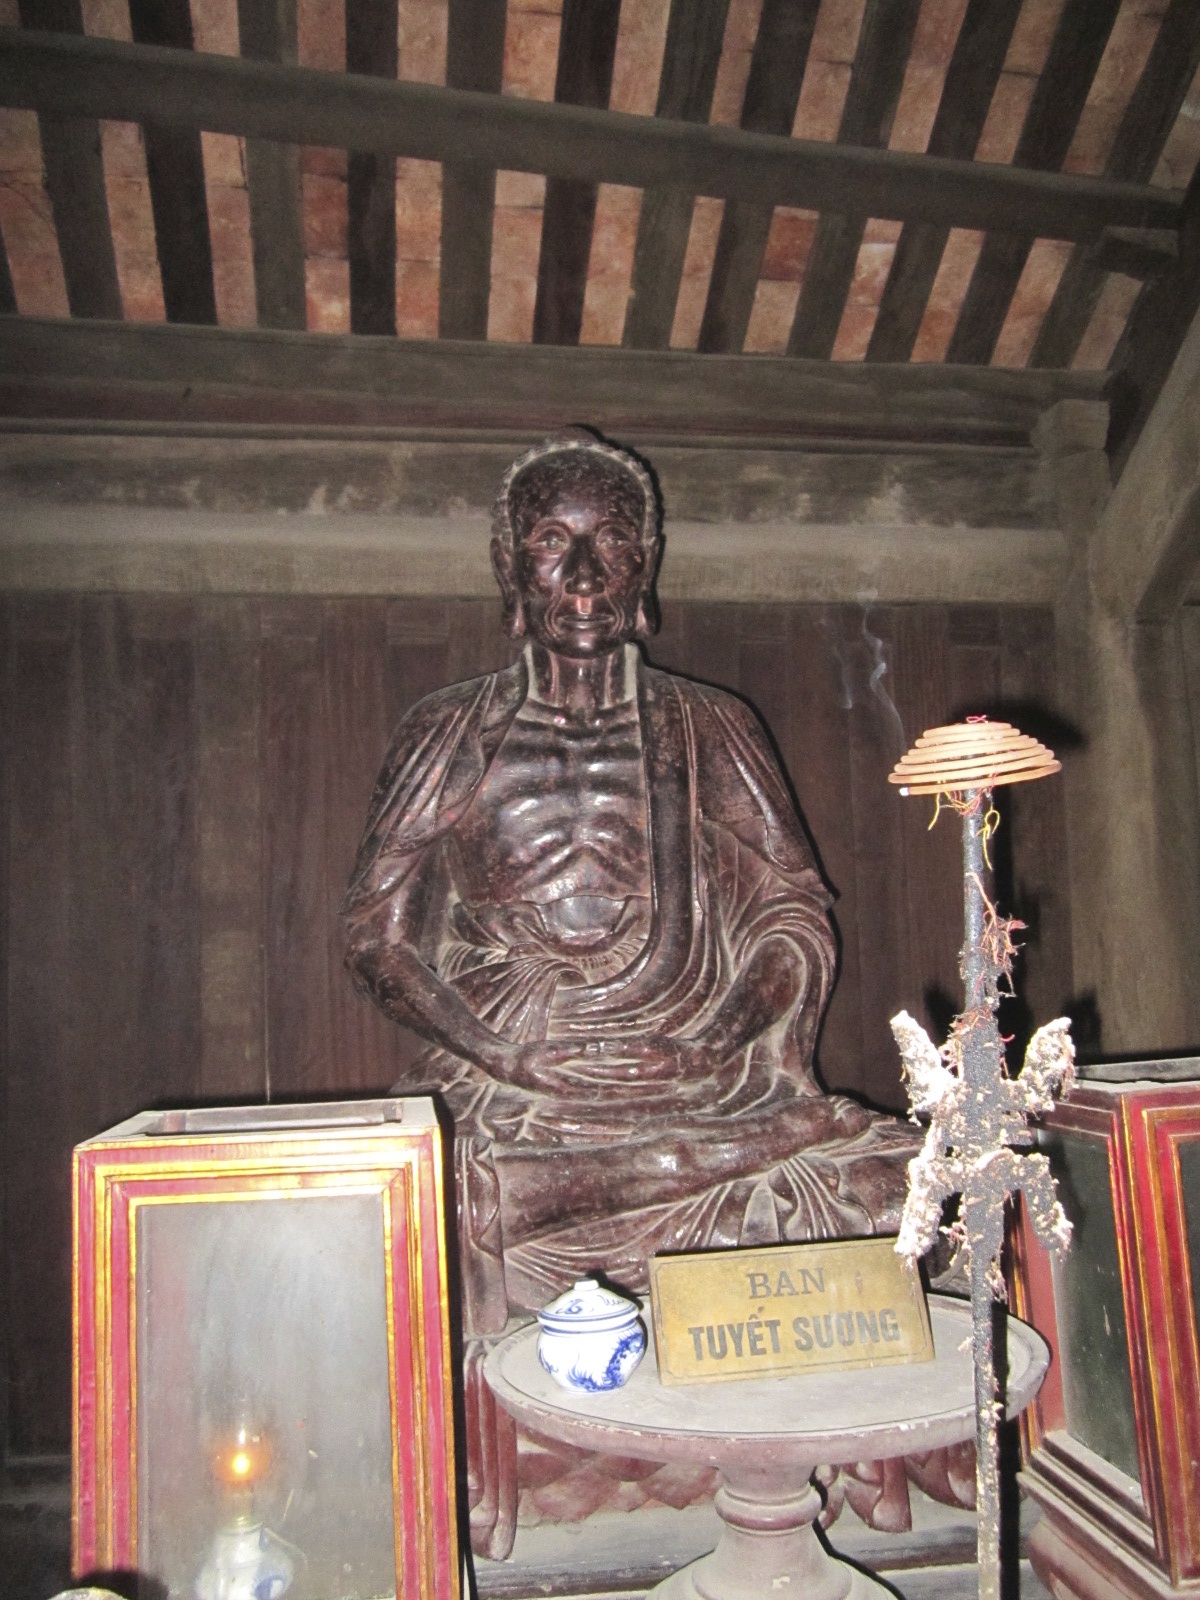
user: text: Bức tượng chính trong hình mô tả Đức Phật trong trạng thái nào?
assistant: text: Khổ hạnh

user: text: Bức tượng Phật khổ hạnh thể hiện ý nghĩa gì trong Phật giáo?
assistant: text: Tượng trưng cho sự hy sinh, tu tập khắc khổ và con đường giác ngộ của Đức Phật trước khi tìm ra Trung Đạo.

user: text: Ngoài bức tượng, hình ảnh còn có những vật phẩm dâng cúng nào và chúng thường được sử dụng với mục đích gì trong các nghi lễ Phật giáo?
assistant: text: Có một cuộn hương đang cháy và một ngọn đèn (hoặc nến) trong lồng kính. Hương và đèn/nến thường được dâng cúng để thể hiện lòng thành kính, cầu nguyện và soi sáng con đường tâm linh trong Phật giáo.